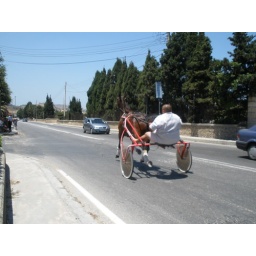
093 Warming up for the street horse racing in Xewjica